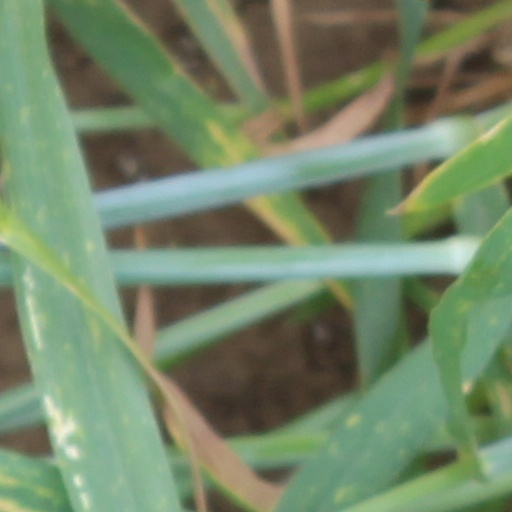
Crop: wheat